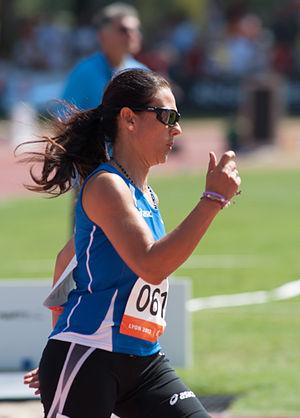
Championnats du monde d'athlétisme IPC 2013.